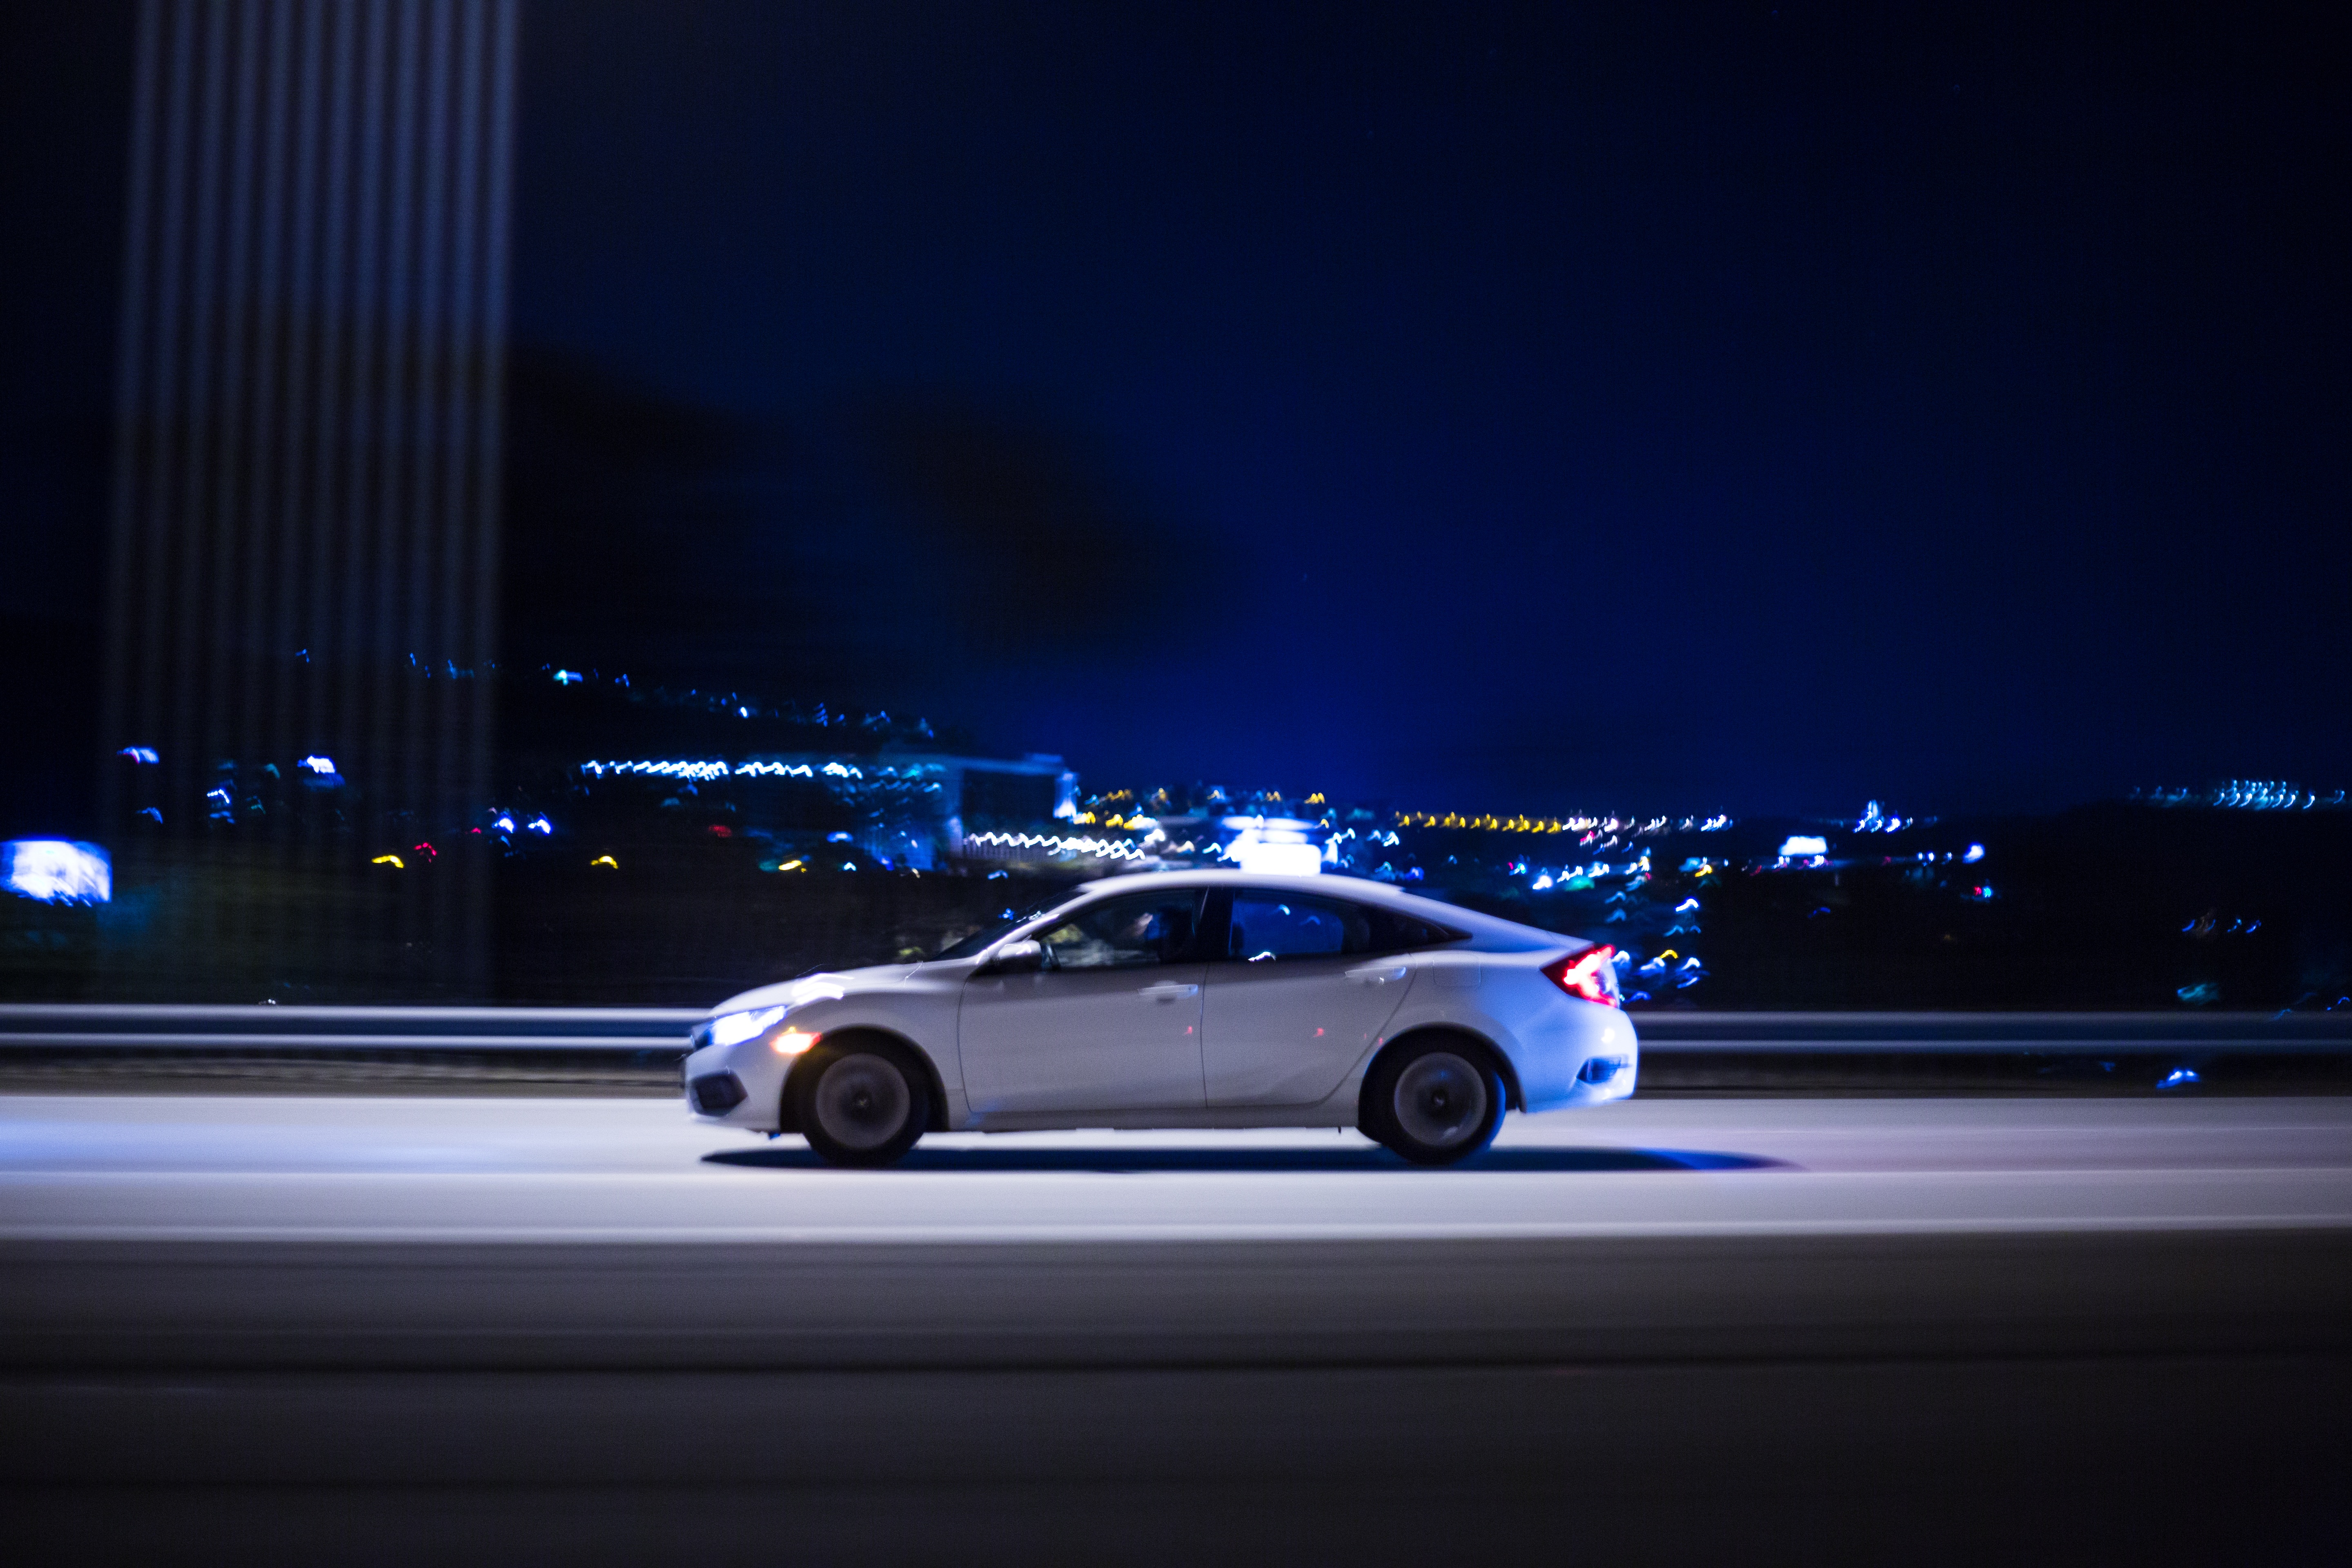
light, car, night, driving, vehicle, land vehicle, automobile make, automotive design, luxury vehicle, executive car